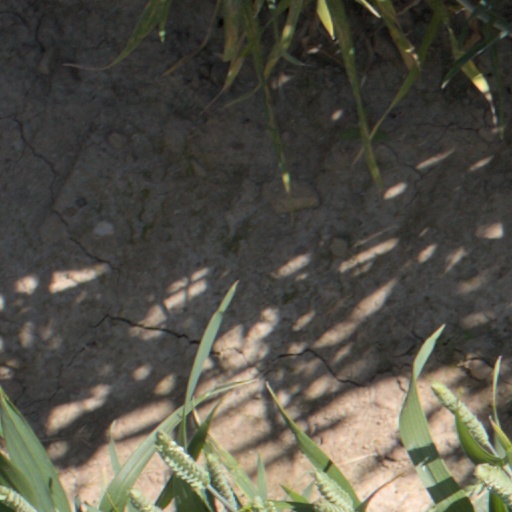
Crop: wheat